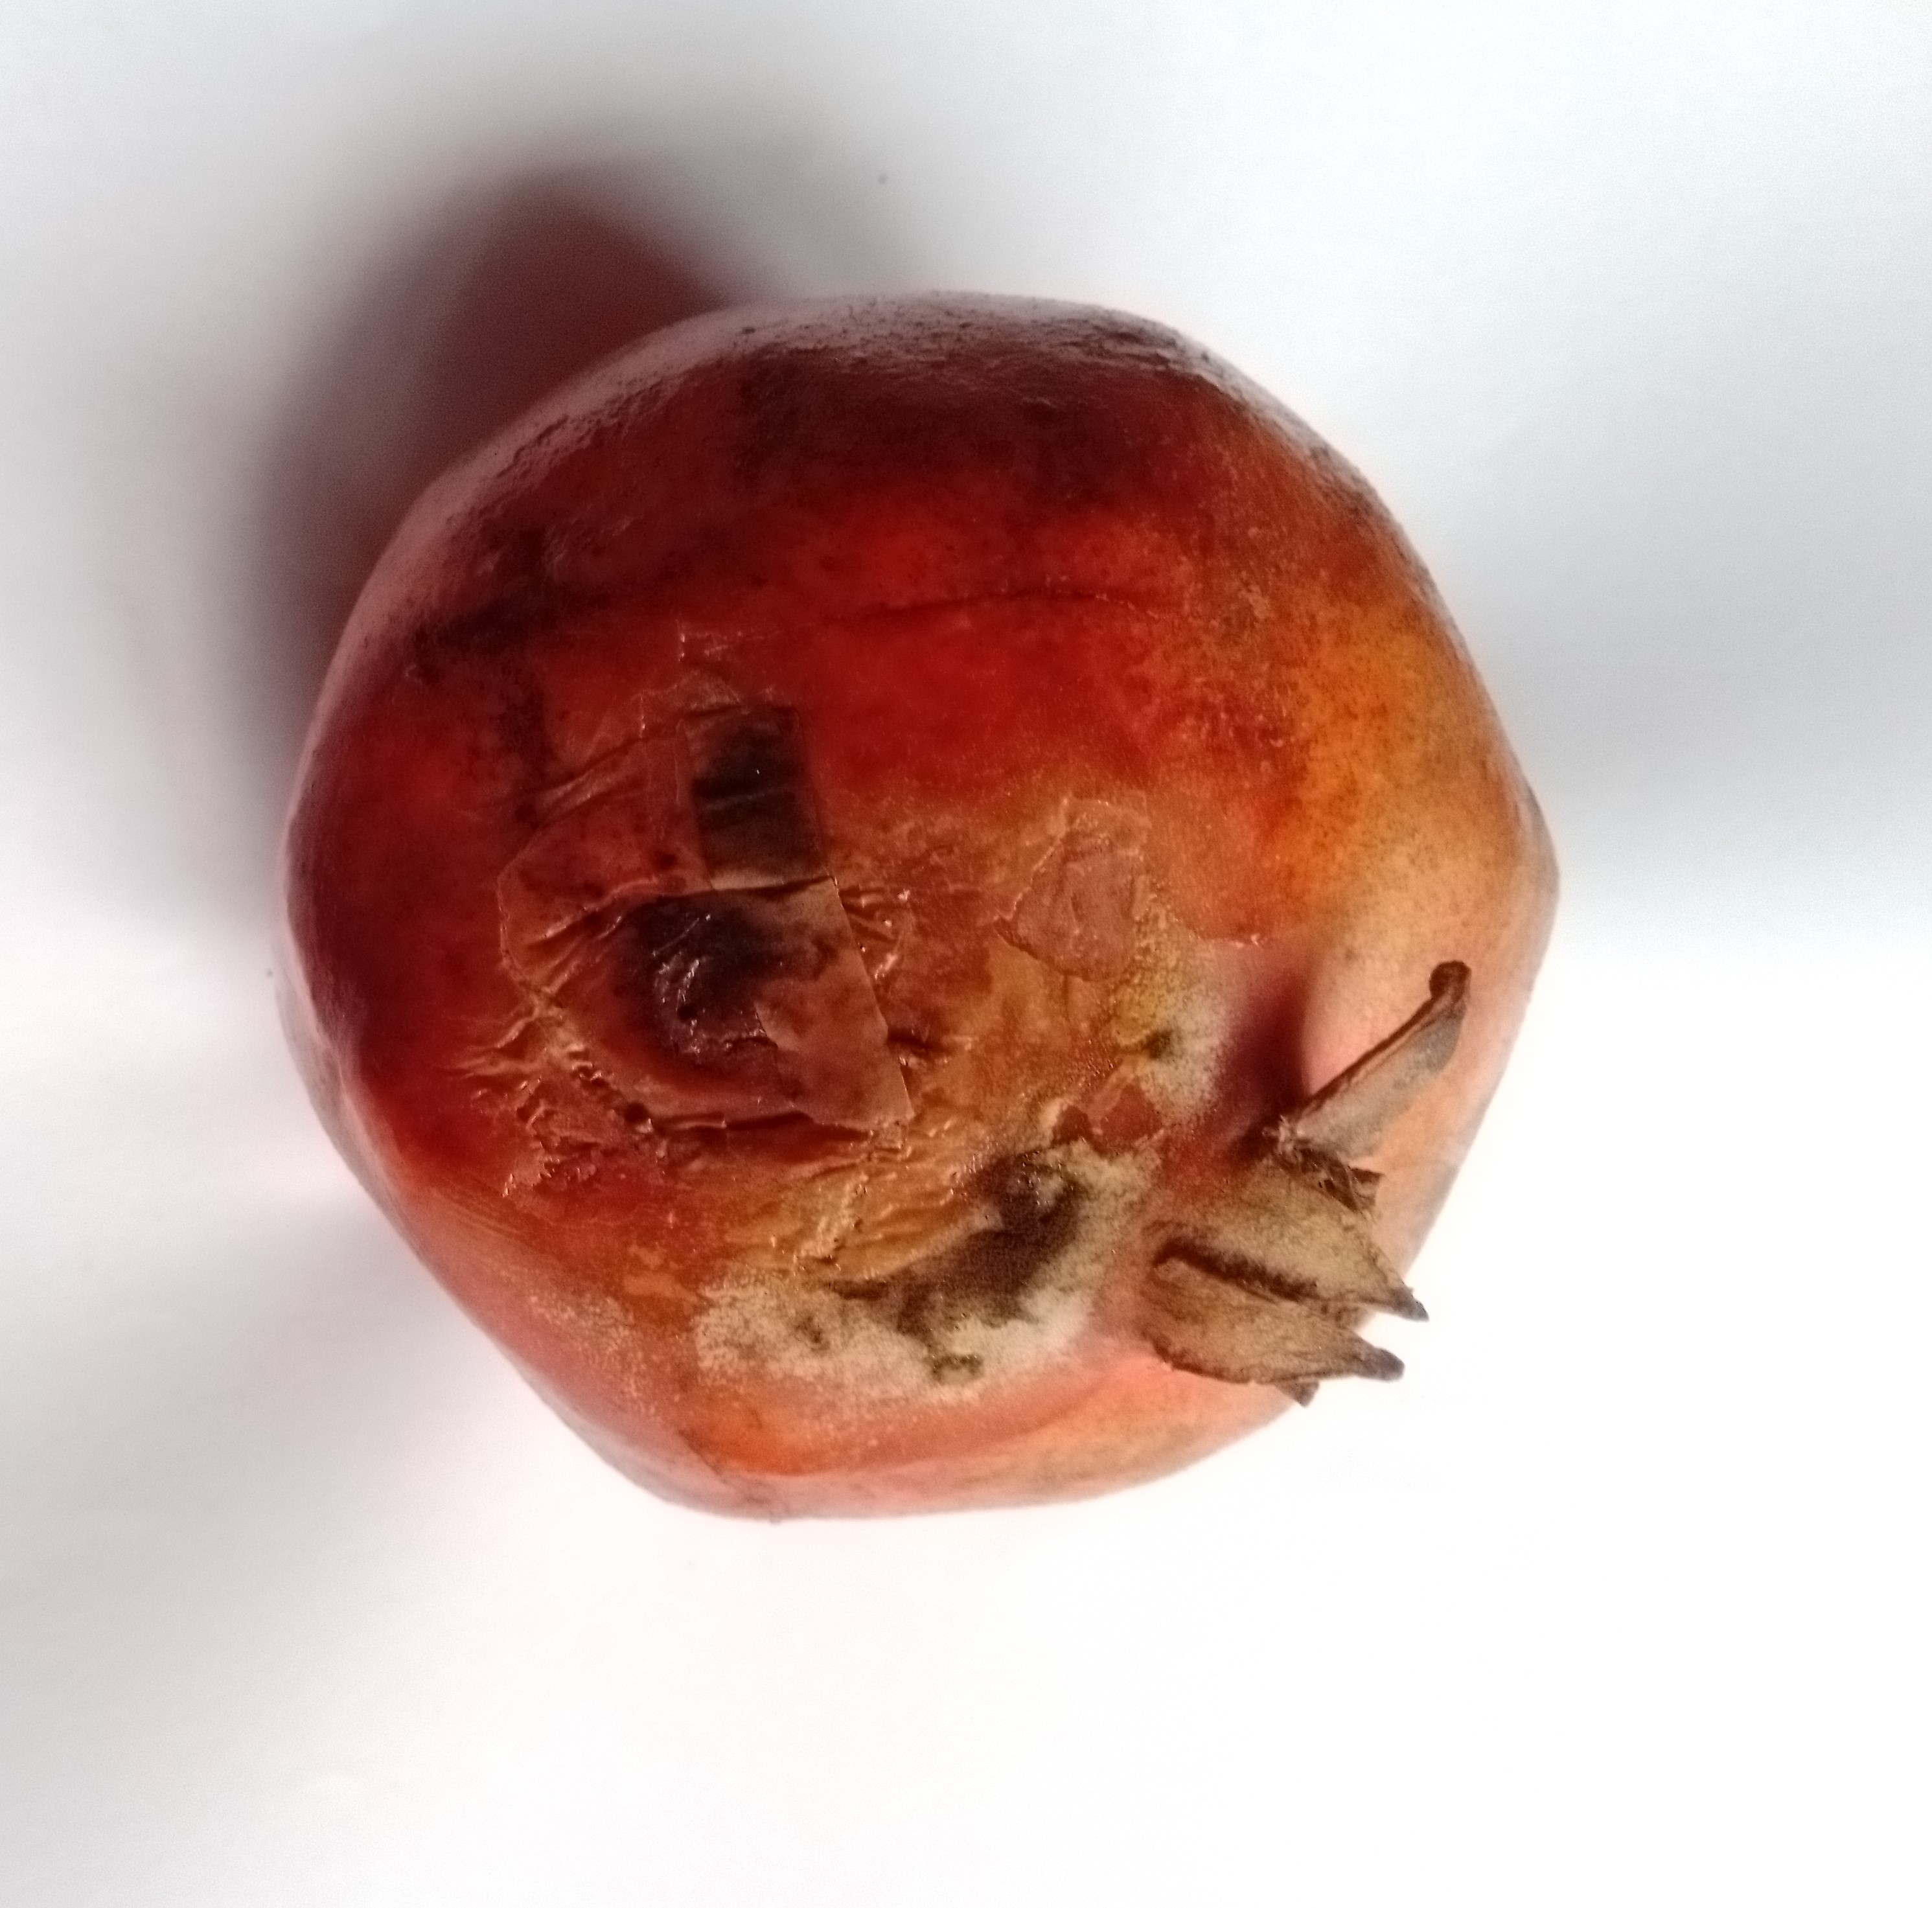
Fruit: pomegranate
Condition: rotten